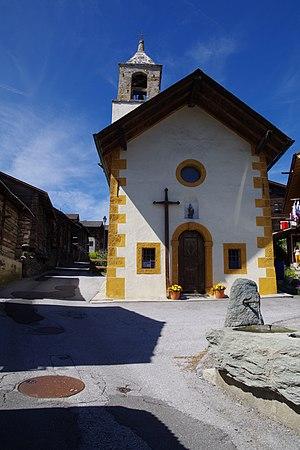
Chapelle Saint-Michel du vieux village de Haute-Nendaz.
Nendaz est une commune suisse du canton du Valais, située dans le district de Conthey.